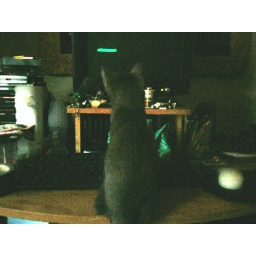
my cats like to stare at the computer and watch the screen saver scroll by